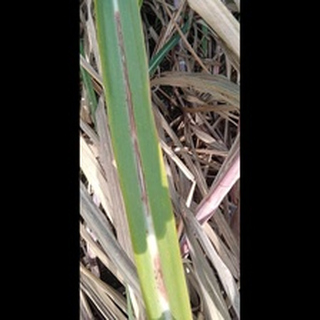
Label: sugarcane_red_rot